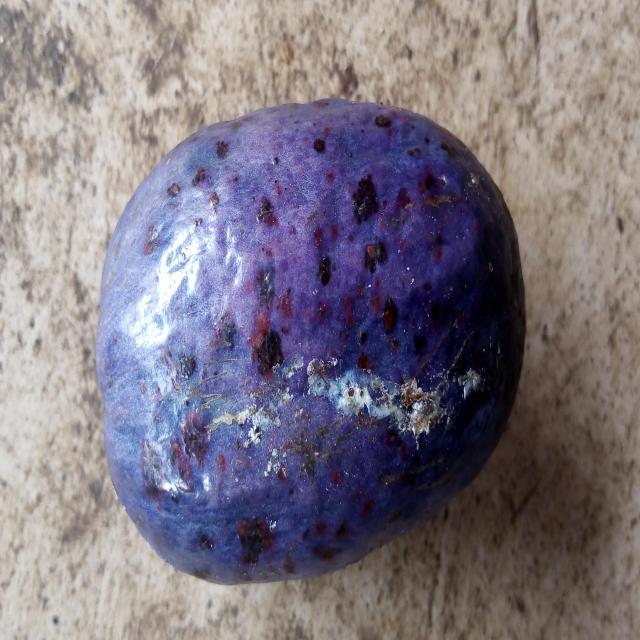
Plum grade: unaffected